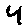
Label: 4